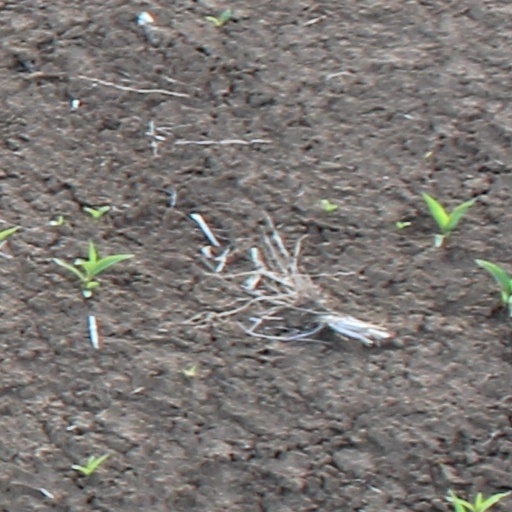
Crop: wheat